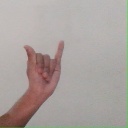
अक्षर: य